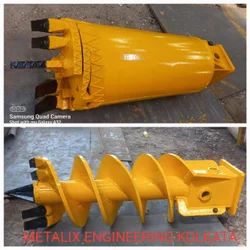
Label: Rig_Bore_Pilling_Soil_Augor